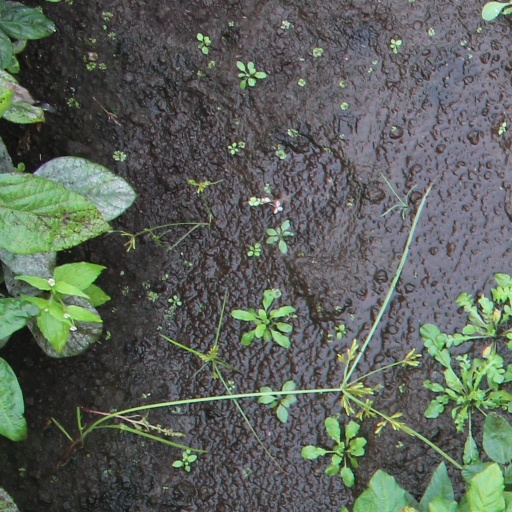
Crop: soybean